Joe W. Davis

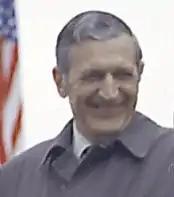
Davis in February 1970

Joe William Davis (October 22, 1918 – November 14, 1992) was an American politician who served as mayor of Huntsville, Alabama, for five consecutive terms from 1968 to 1988. He unsuccessfully sought a sixth term. Davis is the second-longest-serving mayor of Huntsville, behind only Alex W. McAllister.